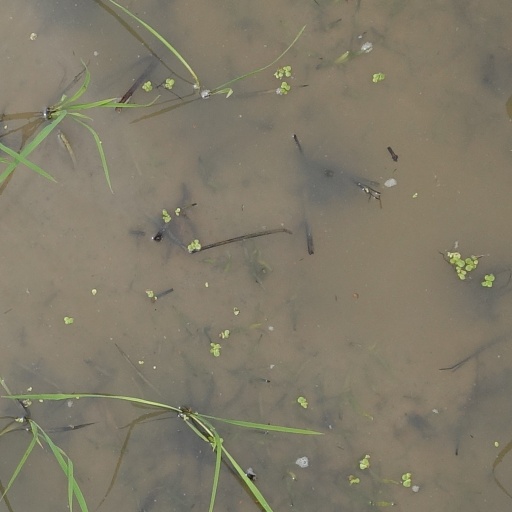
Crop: rice